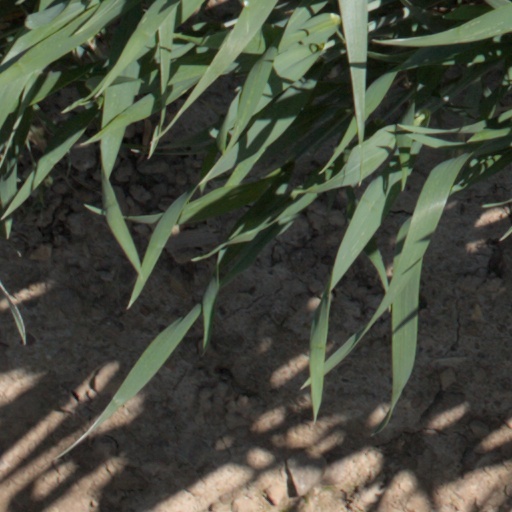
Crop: wheat